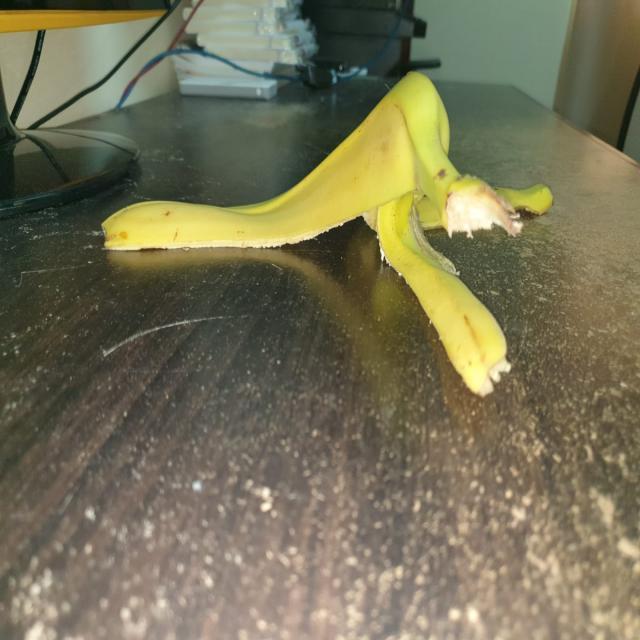
Label: bananas